Lithuania

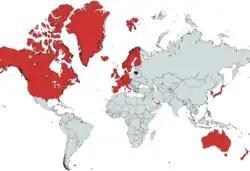
Comparison of Lithuania's GDP per capita to rest of the world where countries with higher GDP per capita are marked in red (2022)

Poland was highly supportive of Lithuanian independence, despite the discriminatory treatment of its Polish minority. The former Solidarity leader and Polish President Lech Wałęsa criticised the government of Lithuania over discrimination against the Polish minority and rejected the Order of Vytautas the Great. Lithuania maintains warm relations with Georgia and strongly supports its European Union and NATO aspirations. During the Russo-Georgian War in 2008, when the Russian troops were occupying the territory of Georgia and approaching towards the Georgian capital Tbilisi, President Valdas Adamkus, together with the Polish and Ukrainian presidents, went to Tbilisi by answering to the Georgians request of the international assistance. Shortly, Lithuanians and the Lithuanian Catholic Church also began collecting financial support for the war victims.